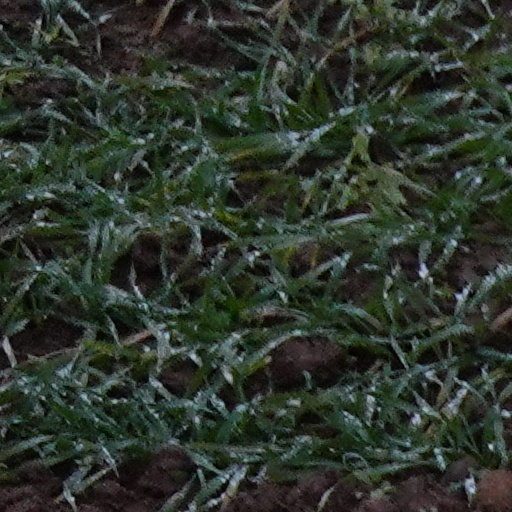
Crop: wheat